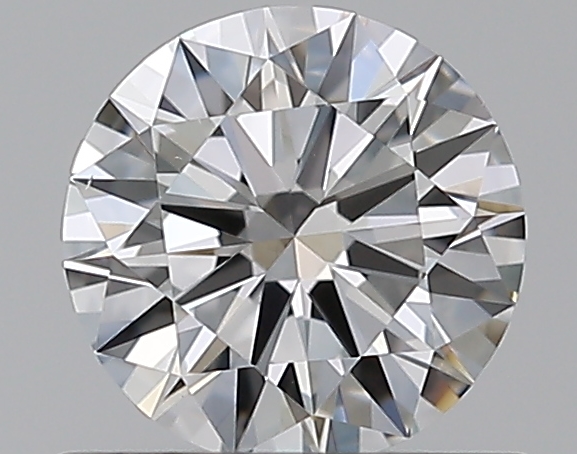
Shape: round
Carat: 0.5
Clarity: VS1
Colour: F
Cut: EX
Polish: EX
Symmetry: EX
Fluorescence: N
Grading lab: GIA
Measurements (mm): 5.16 x 5.18 x 3.07